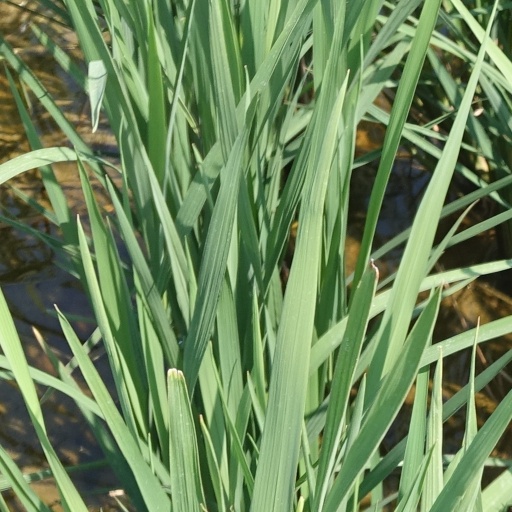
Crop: rice